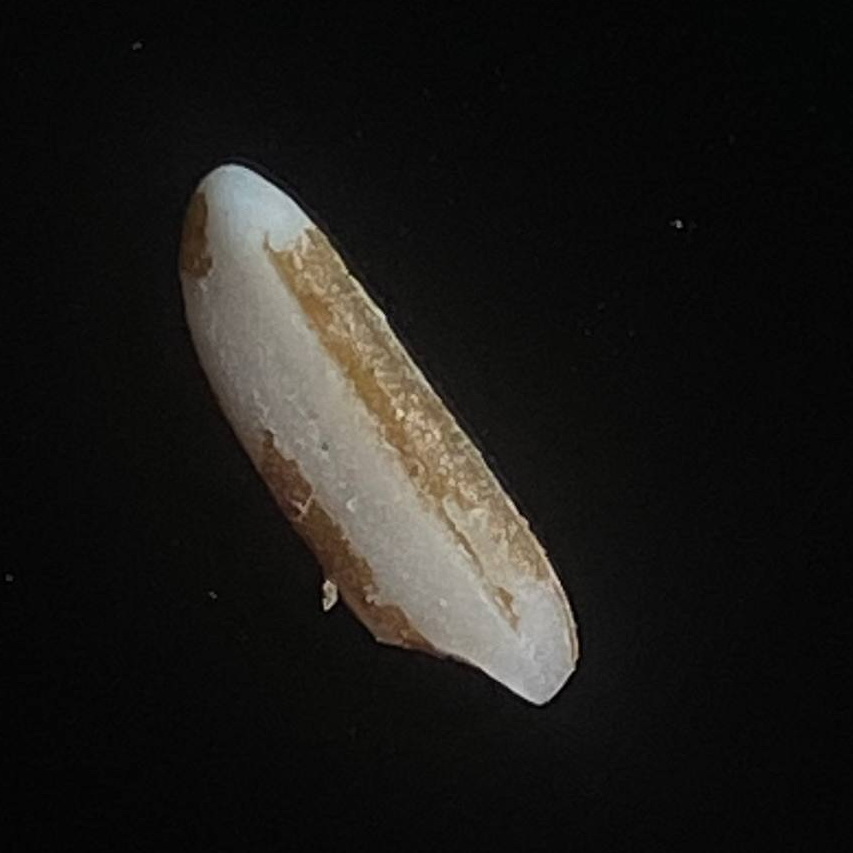
Rice variety: Lal_Binni